Radha

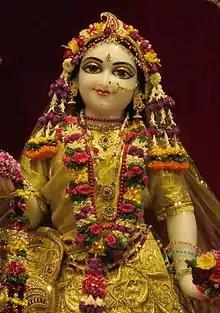
Idol of Radha at ISKCON Temple, Pune

Radha, also called Radhika, is a Hindu goddess and the chief consort of the god Krishna. She is the goddess of love, tenderness, compassion, and devotion. In scriptures, Radha is mentioned as the avatar of Lakshmi and also as the Mūlaprakriti, the Supreme goddess, who is the feminine counterpart and internal potency ("hladini shakti") of Krishna. Radha accompanies Krishna in all his incarnations. Radha's birthday is celebrated every year on the occasion of Radhashtami.